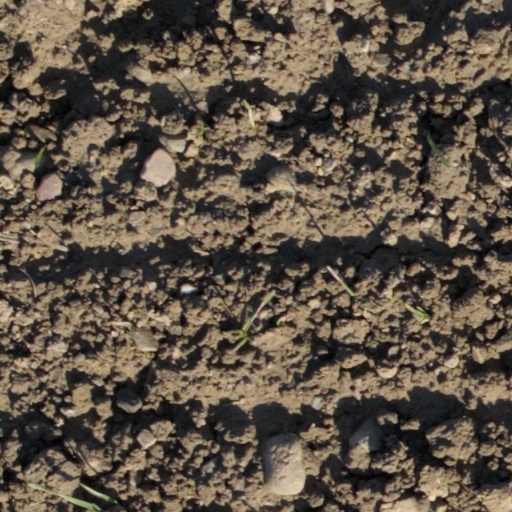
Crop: wheat